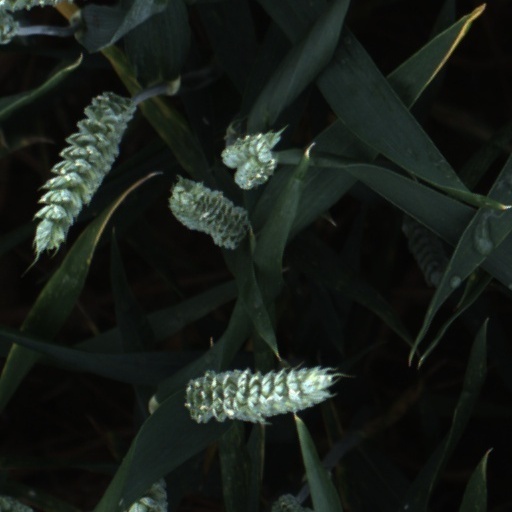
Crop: wheat